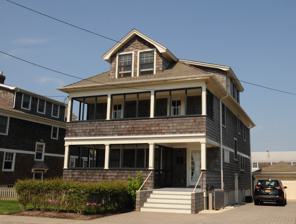
Building: L. Ron Hubbard Residence at Bay Head
Country: Unknown
Year built: 1910
Writers museum in New Jersey United States historic place L. Ron Hubbard Residence at Bay Head U.S. National Register of Historic Places U.S. Historic district Contributing property New Jersey Register of Historic Places Show map of Ocean County, New Jersey Show map of New Jersey Show map of the United States Location 666 East Avenue, Bay Head, New Jersey Coordinates 40°3′50.4″N 74°2′40″W / 40.064000°N 74.04444°W / 40.064000; -74.04444 ( L. Ron Hubbard Residence at Bay Head ) Built c. 1910 Architectural style Shingle Part of Bay Head Historic District ( ID05001566 ) NRHP reference No. 100001777 NJRHP No. 5453 Significant dates Added to NRHP May 17, 2018 Designated CP February 1, 2006 Designated NJRHP September 14, 2017 The L. Ron Hubbard Residence is a historic Shingle style house located at 666 East Avenue in the borough of Bay Head in Ocean County, New Jersey , United States. Built c. 1910 , it was added to the National Register of Historic Places on May 17, 2018, for its significance in literature, philosophy, and religion with respect to the work of L. Ron Hubbard . The house had previously been listed as a contributing property of the Bay Head Historic District in 2006. History and description The house is a two and one-half story frame building constructed c. 1910 and located near the Atlantic Ocean . It combines American Foursquare and Shingle style architecture . American author Lafayette Ronald (L. Ron) Hubbard (1911–1986) lived here from September 1949 to June 1950. During this time, he wrote Dianetics: The Modern Science of Mental Health (1950), which became the basis of Scientology . See also National Register of Historic Places listings in Ocean County, New Jersey L. Ron Hubbard House – house in Washington, D.C. References